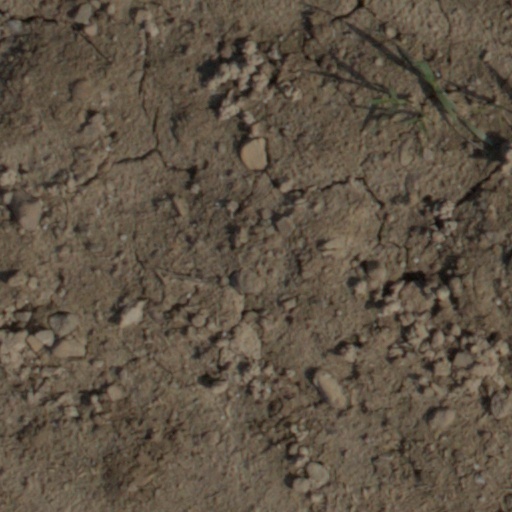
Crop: wheat